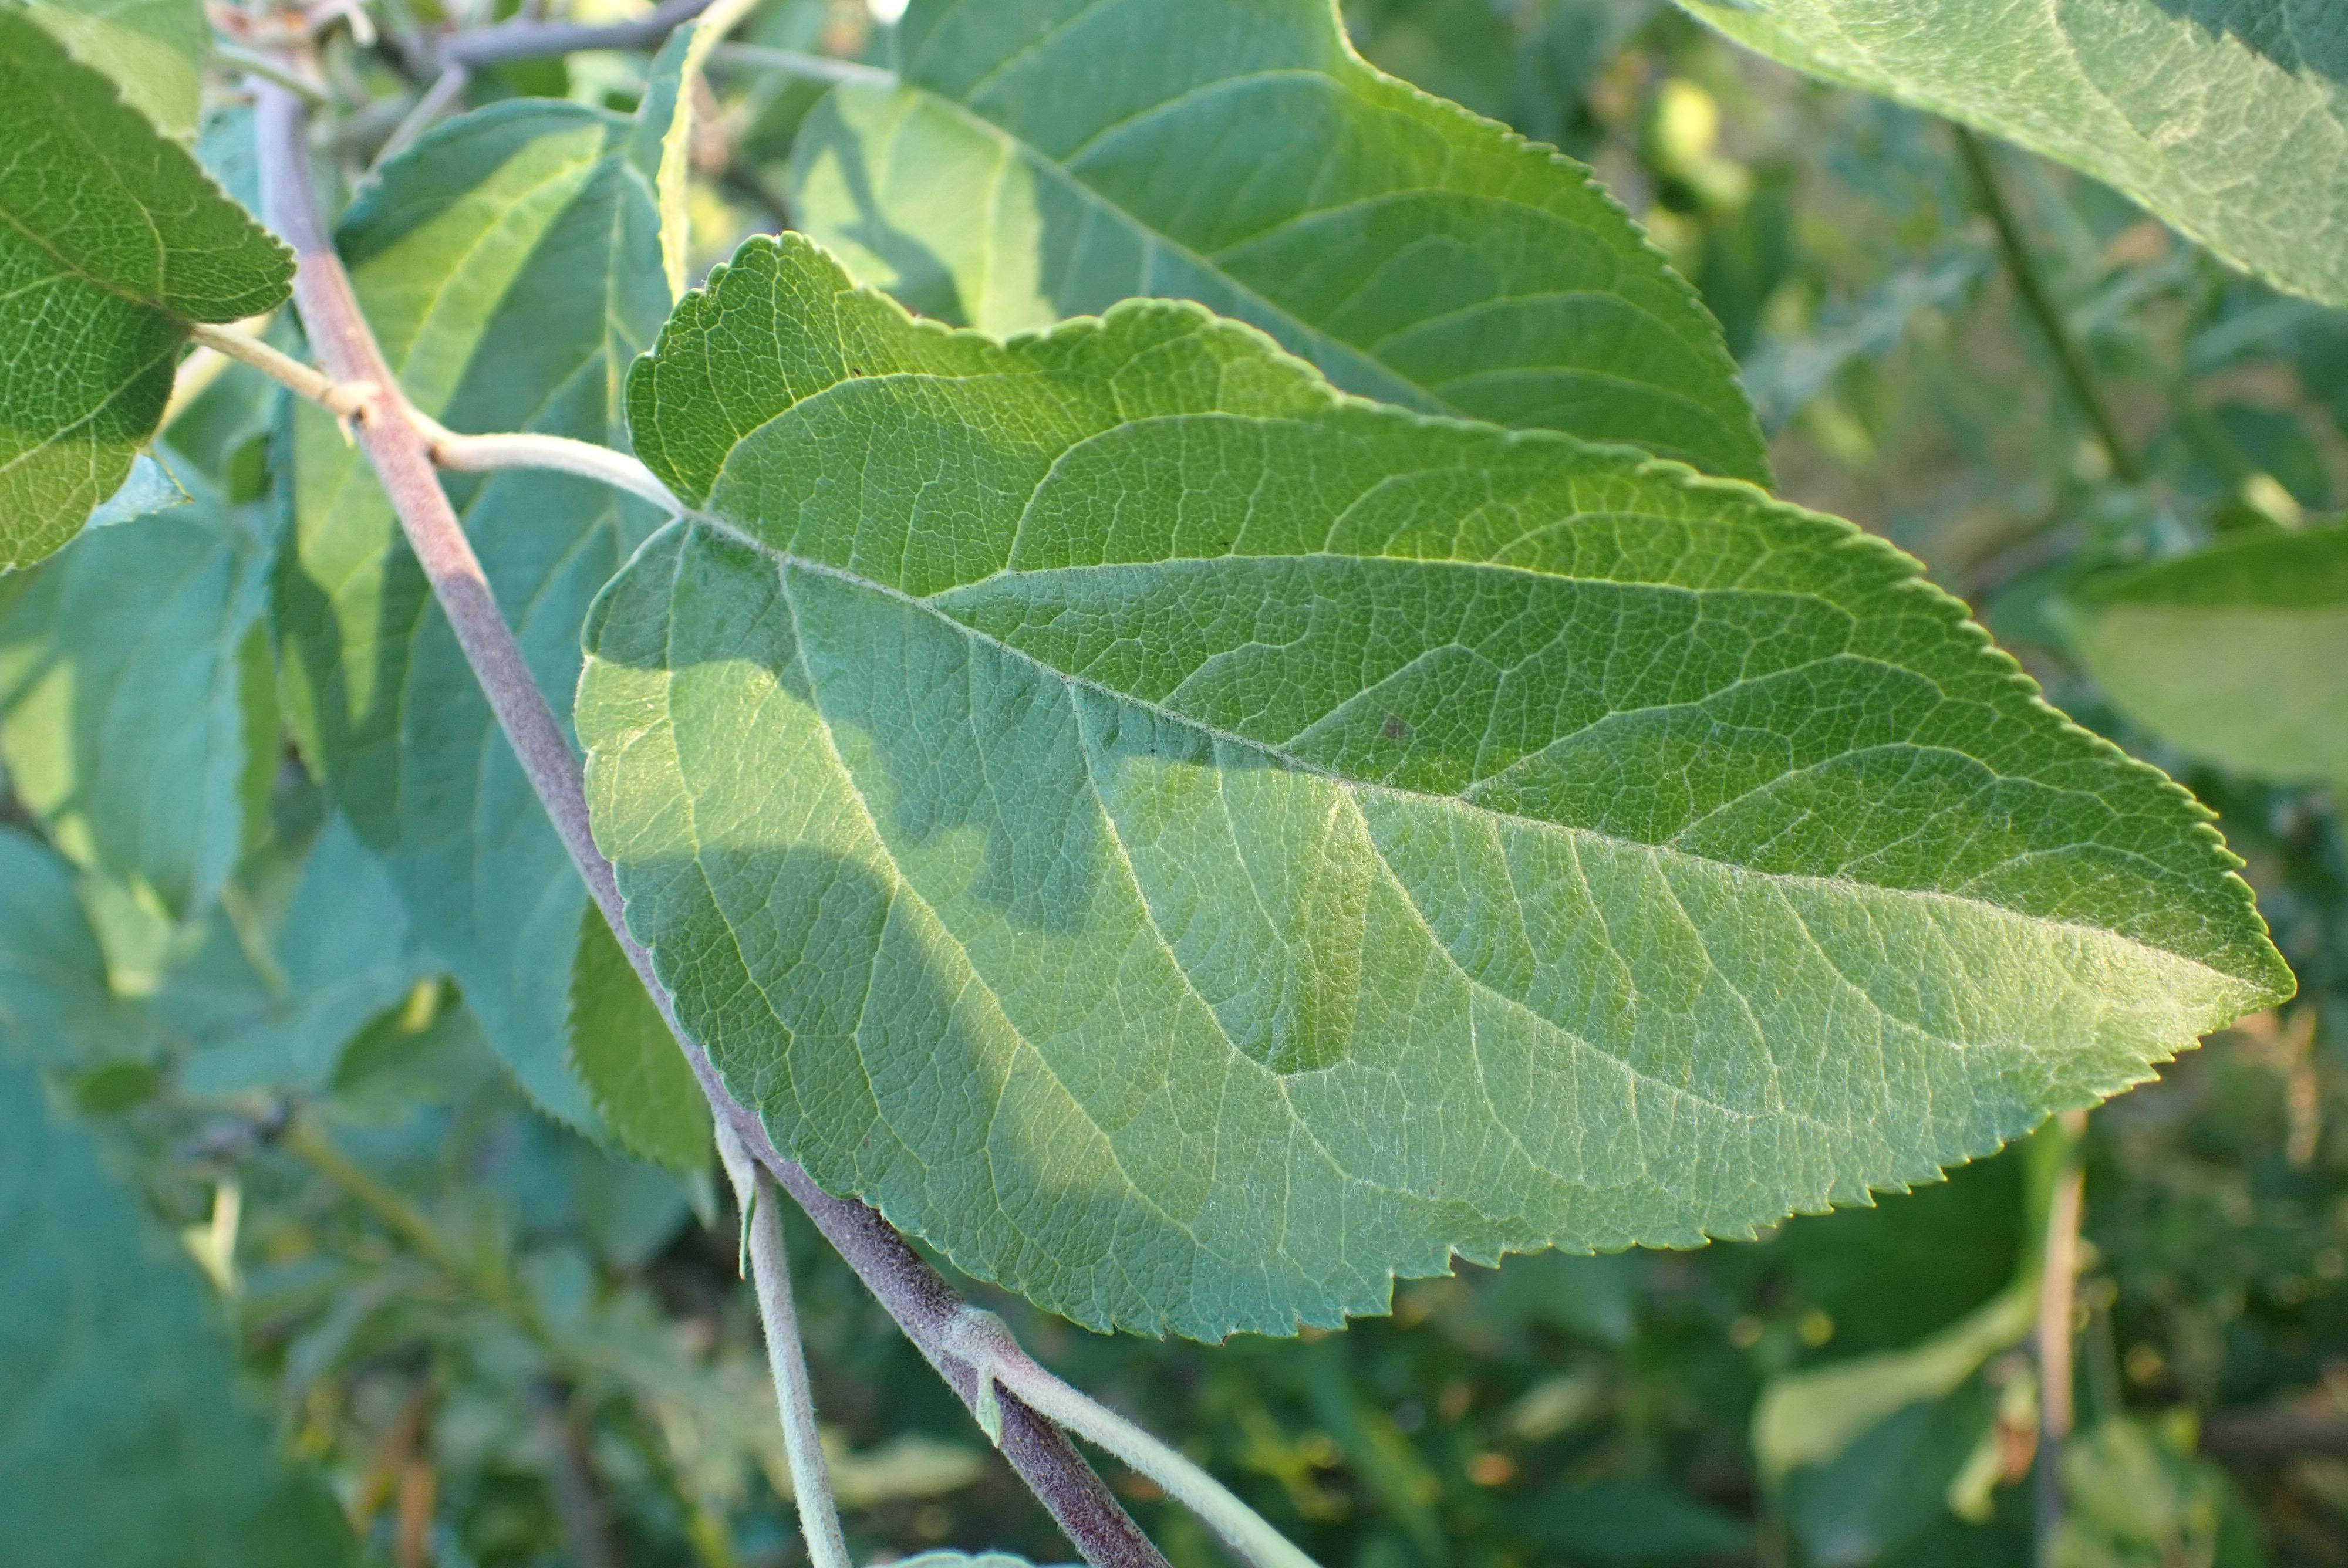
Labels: healthy